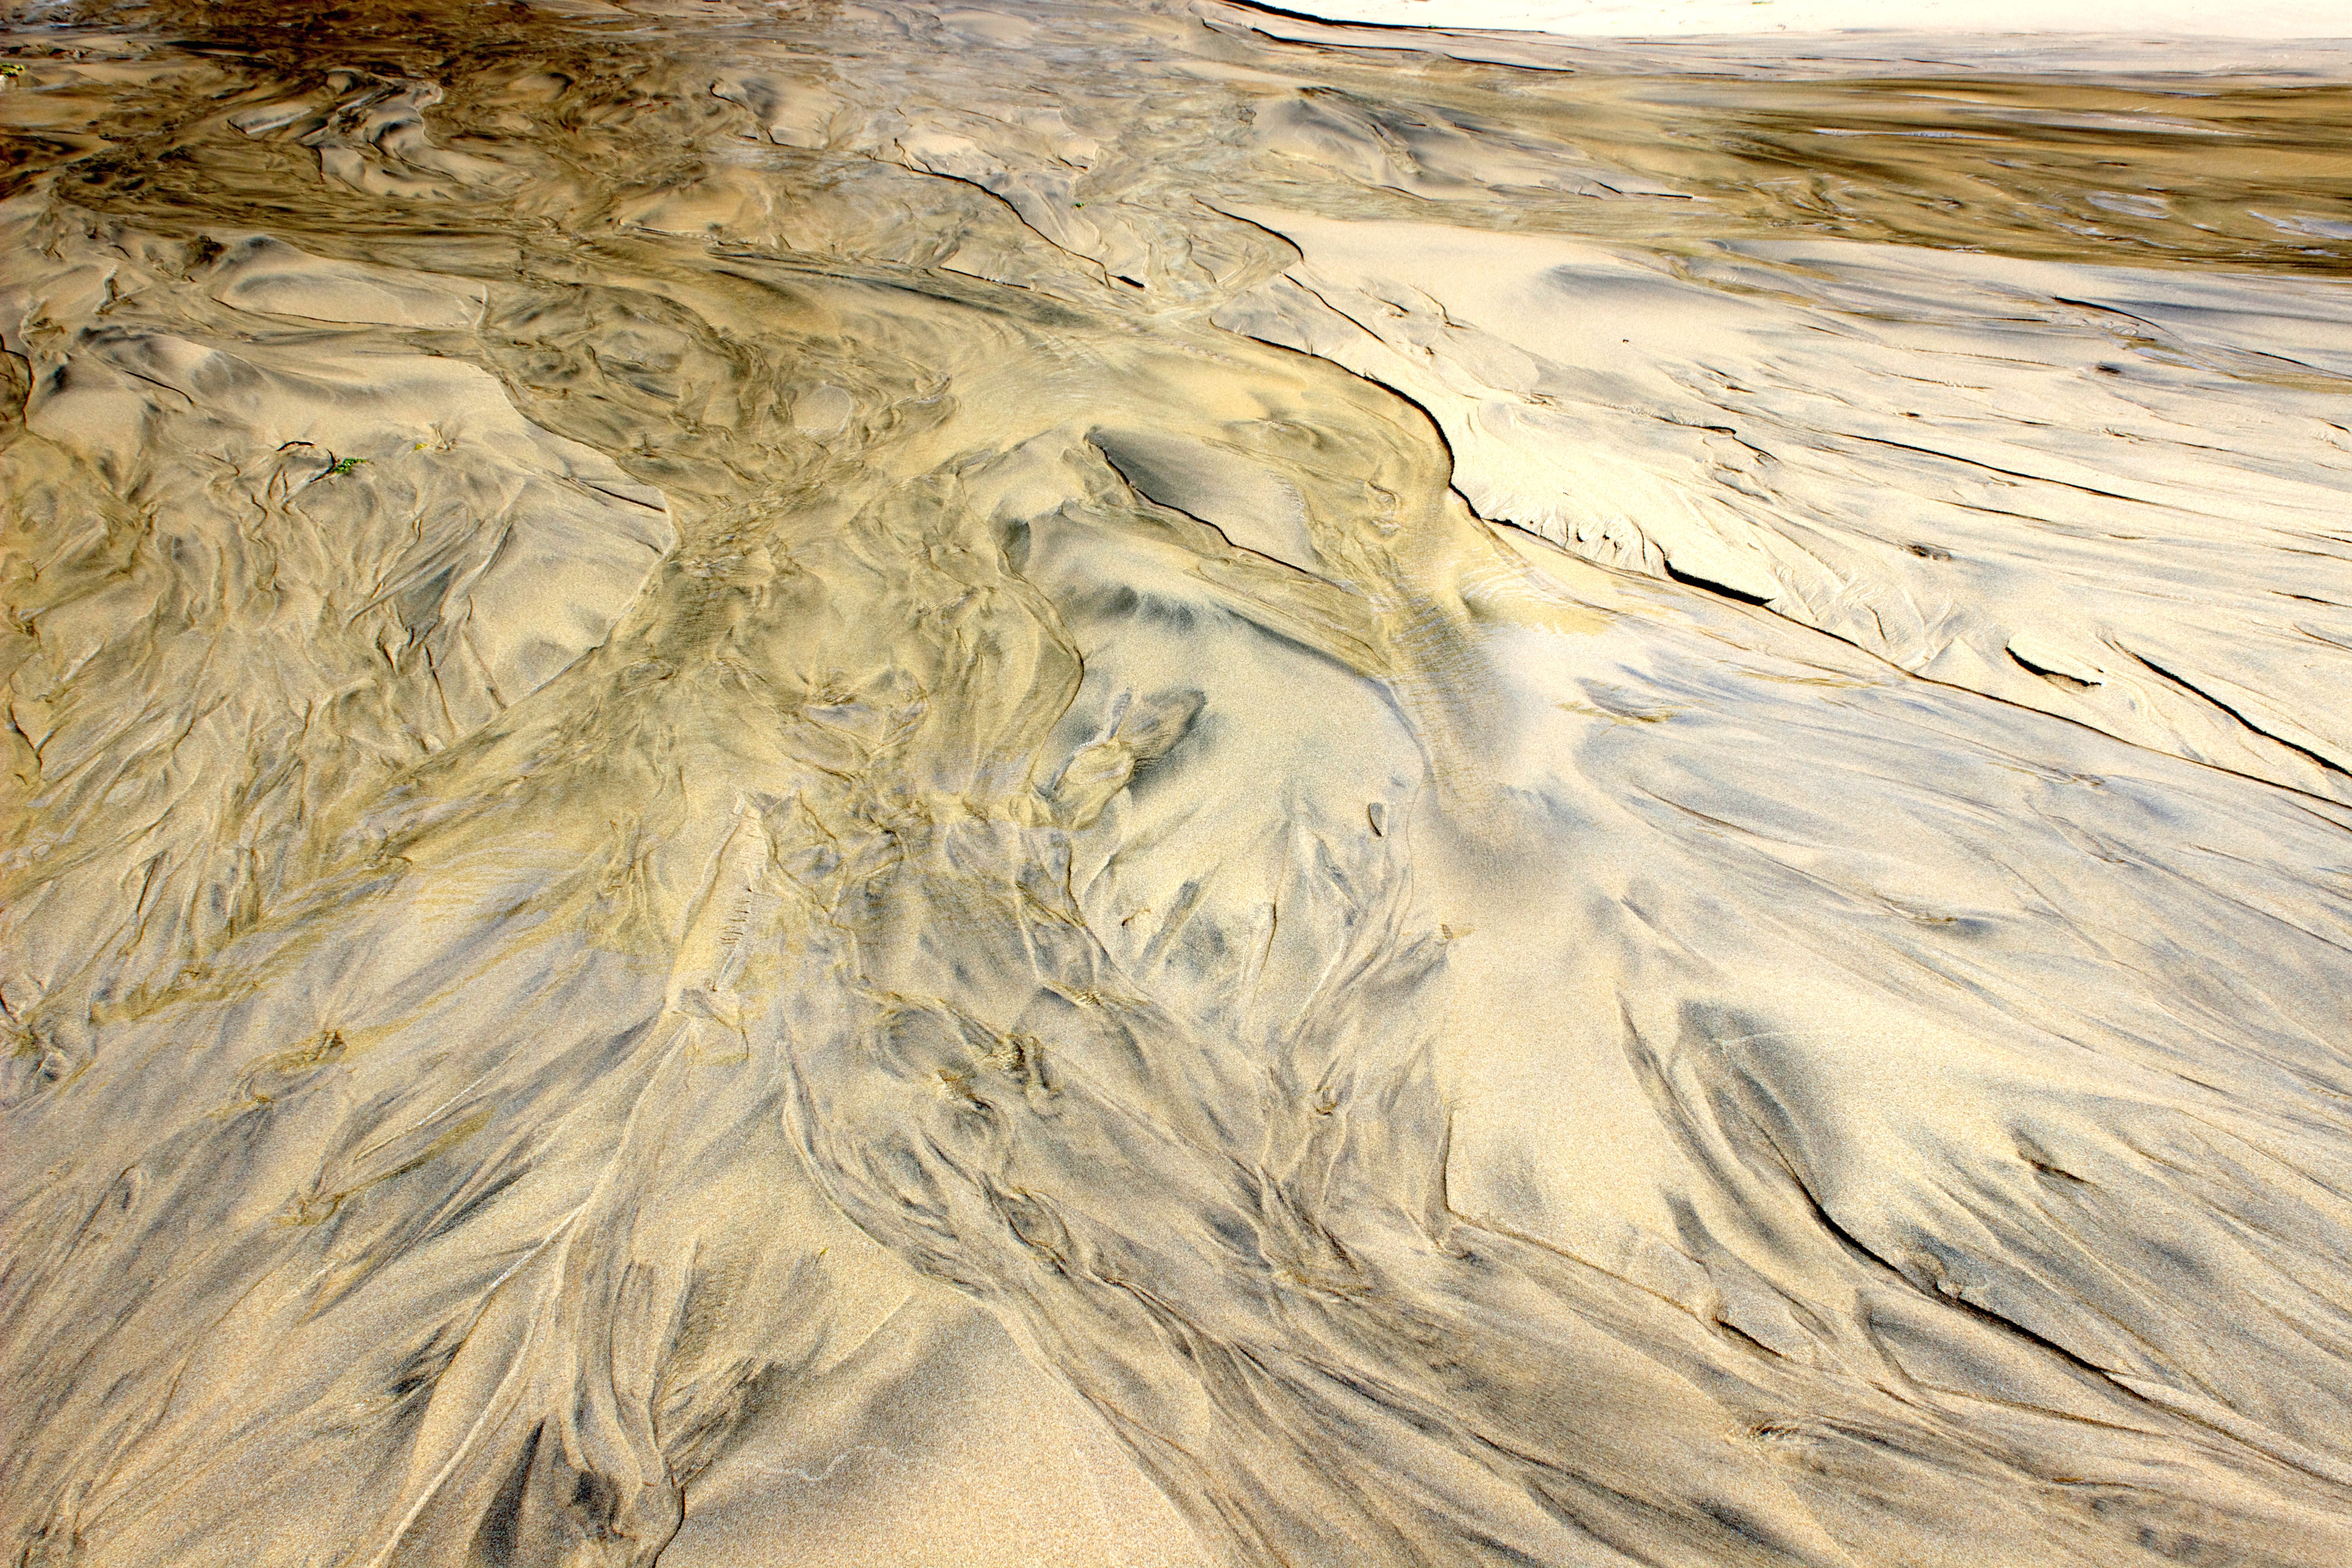
sea, sand, structure, formation, terrain, material, geology, drawing, badlands, habitat, landform, natural environment